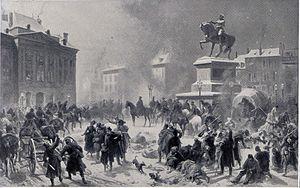
L'histoire du Loiret, en tant qu'entité administrative, commence le 22 décembre 1789 par un décret de l'Assemblée constituante, qui entre en vigueur quelques mois plus tard, le 4 mars 1790. Il est constitué à partir d'une partie des anciennes provinces de l'Orléanais et du Berry. Mais l'histoire du territoire du département du Loiret est bien plus ancienne.
Le Camp de Conlie, situé dans la région du Mans, est un des onze camps établis par le gouvernement républicain de Gambetta lors de la guerre de 1870 afin de préparer une contre-offensive contre l'occupant. Les Prussiens sont désormais aux portes d'Orléans et la désorganisation est générale.
Histoire d'Orléans présente l'histoire de la ville française d'Orléans.
L'histoire du département du Loiret, en tant qu'entité administrative, commence le 22 décembre 1789 par un décret de l'Assemblée constituante, qui n’entre cependant en vigueur que quelques mois plus tard, le 4 mars 1790. Il est constitué à partir d'une partie des anciennes provinces de l'Orléanais et du Berry.